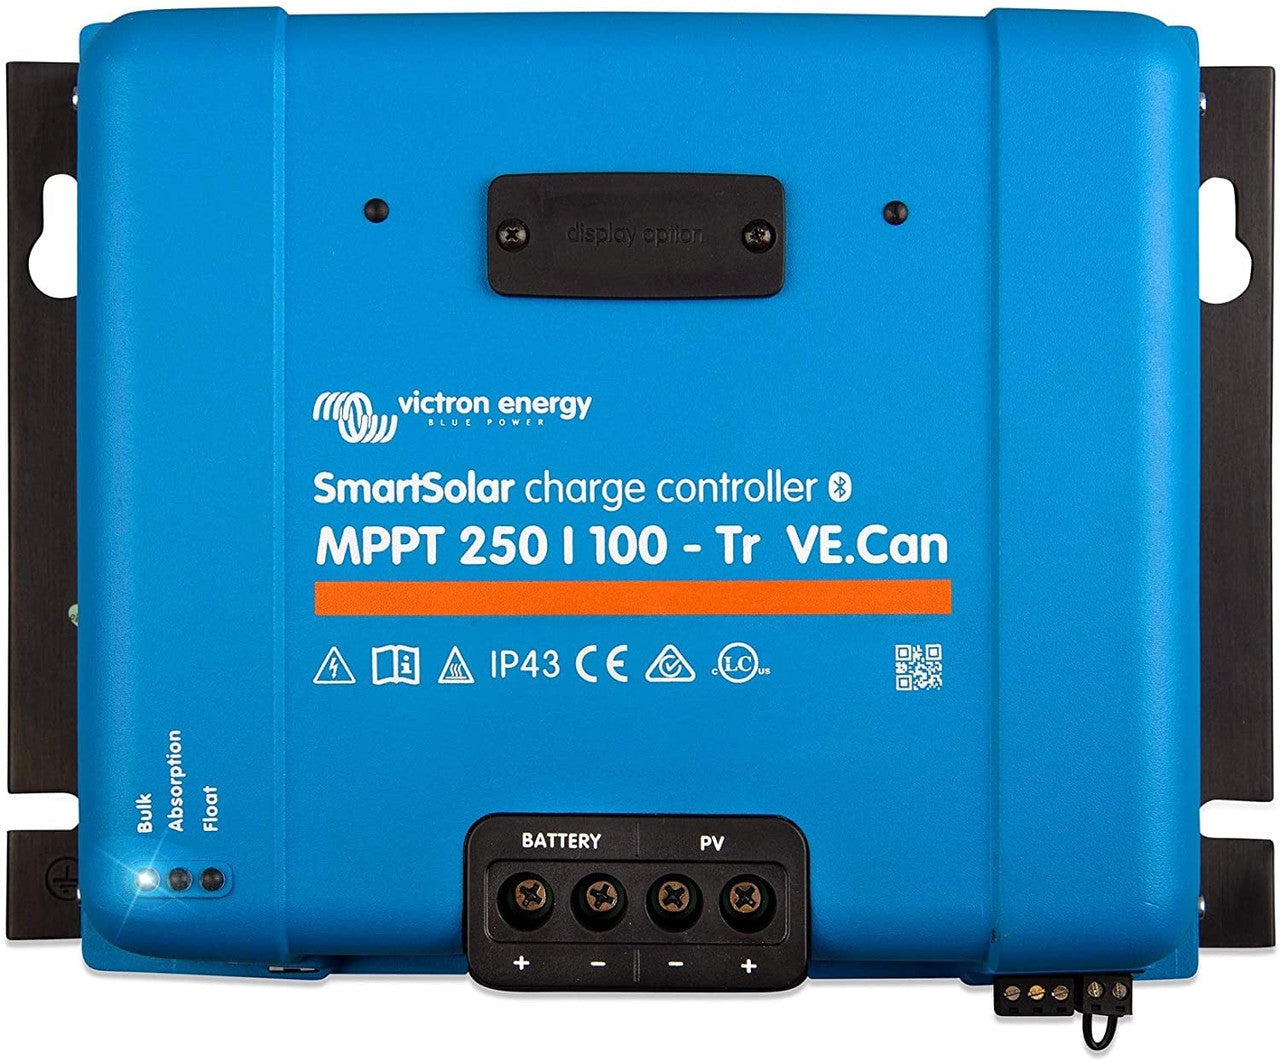
Victron SmartSolar MPPT 250/100-Tr VE.Can [SCC125110412]
Brand: Sequence Engineering
A solar charger gathers energy from your solar panels, and stores it in your batteries. Using the latest, fastest technology, SmartSolar maximises this energy-harvest, driving it intelligently to achieve full charge in the shortest possible time. SmartSolar maintains battery health, extending its life. The SmartSolar charge controller will even recharge a severely depleted battery. It can operate with a battery voltage as low as 0 Volts, provided the cells are not permanently sulphated or otherwise damaged. Specifications: Brand: Victron Energy Length (cm): 34.1 Width (cm): 29.8 Height (cm): 16 Weight (g): 5693
Category: Electronics > Electronics Accessories > Power > Battery Accessories > Battery Charge Controllers